Oedometer test

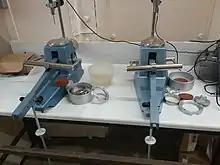
Two disassembled oedometers at the University of Cambridge

An oedometer is fundamentally made out of three components: a "consolidation cell" to hold the soil sample, a mechanism to apply a known pressure over the sample, and an instrument to measure the changes in the sample's thickness.